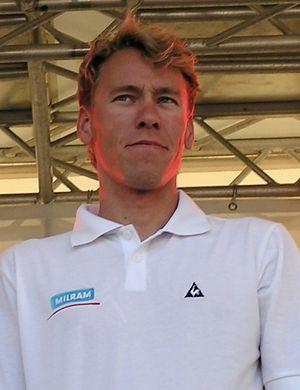
Le coureur cycliste allemand Sebastian Siedler à la présentation de l'équipe pour le Tour d'Allemagne à Düsseldorf, Allemagne.
Sebastian Siedler est un coureur cycliste allemand, professionnel de 2004 à 2010. À la fin de la saison 2010, il met un terme à sa carrière de coureur cycliste professionnel. Il a fut notamment champion du monde de poursuite par équipes en 2000 et vainqueur du Tour de Nuremberg en 2004